Mouzinho da Silveira

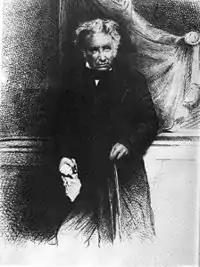
A later, statesman-like, portrait of Mouzinho da Silveira

Feeling the need to go into exile with the ascendancy of King Miguel, in March 1828, he requested a years sabbatical to travel, and left Lisbon on 3 April 1828, arriving in Paris on 15 April. He remained in Paris until 1832, developing studies on taxation, while maintaining an intense letter-writing exchange with friends and family in Portugal. During this period, his patrimonial situation deteriorated significantly, reflecting his absence from Portugal and economic crisis of the country at the time. With his wife and child in Paris, Mouzinho attempted to reinforce his son’s education, that included languages (including German), chemistry and other sciences, which were not available in Portugal. Mouzinho also attempted to force his son into copperage, which Mouzinho had already established, but had never attained the level of income that he once had.